Bronx Community Board 12

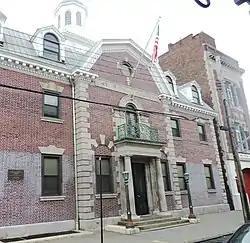
Bronx Community Board 12 office

The current chairperson of the Bronx Community board 12 is Dr. Michael Burke. Its District Manager is George Torres.